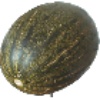
Label: Melon Piel de Sapo 1